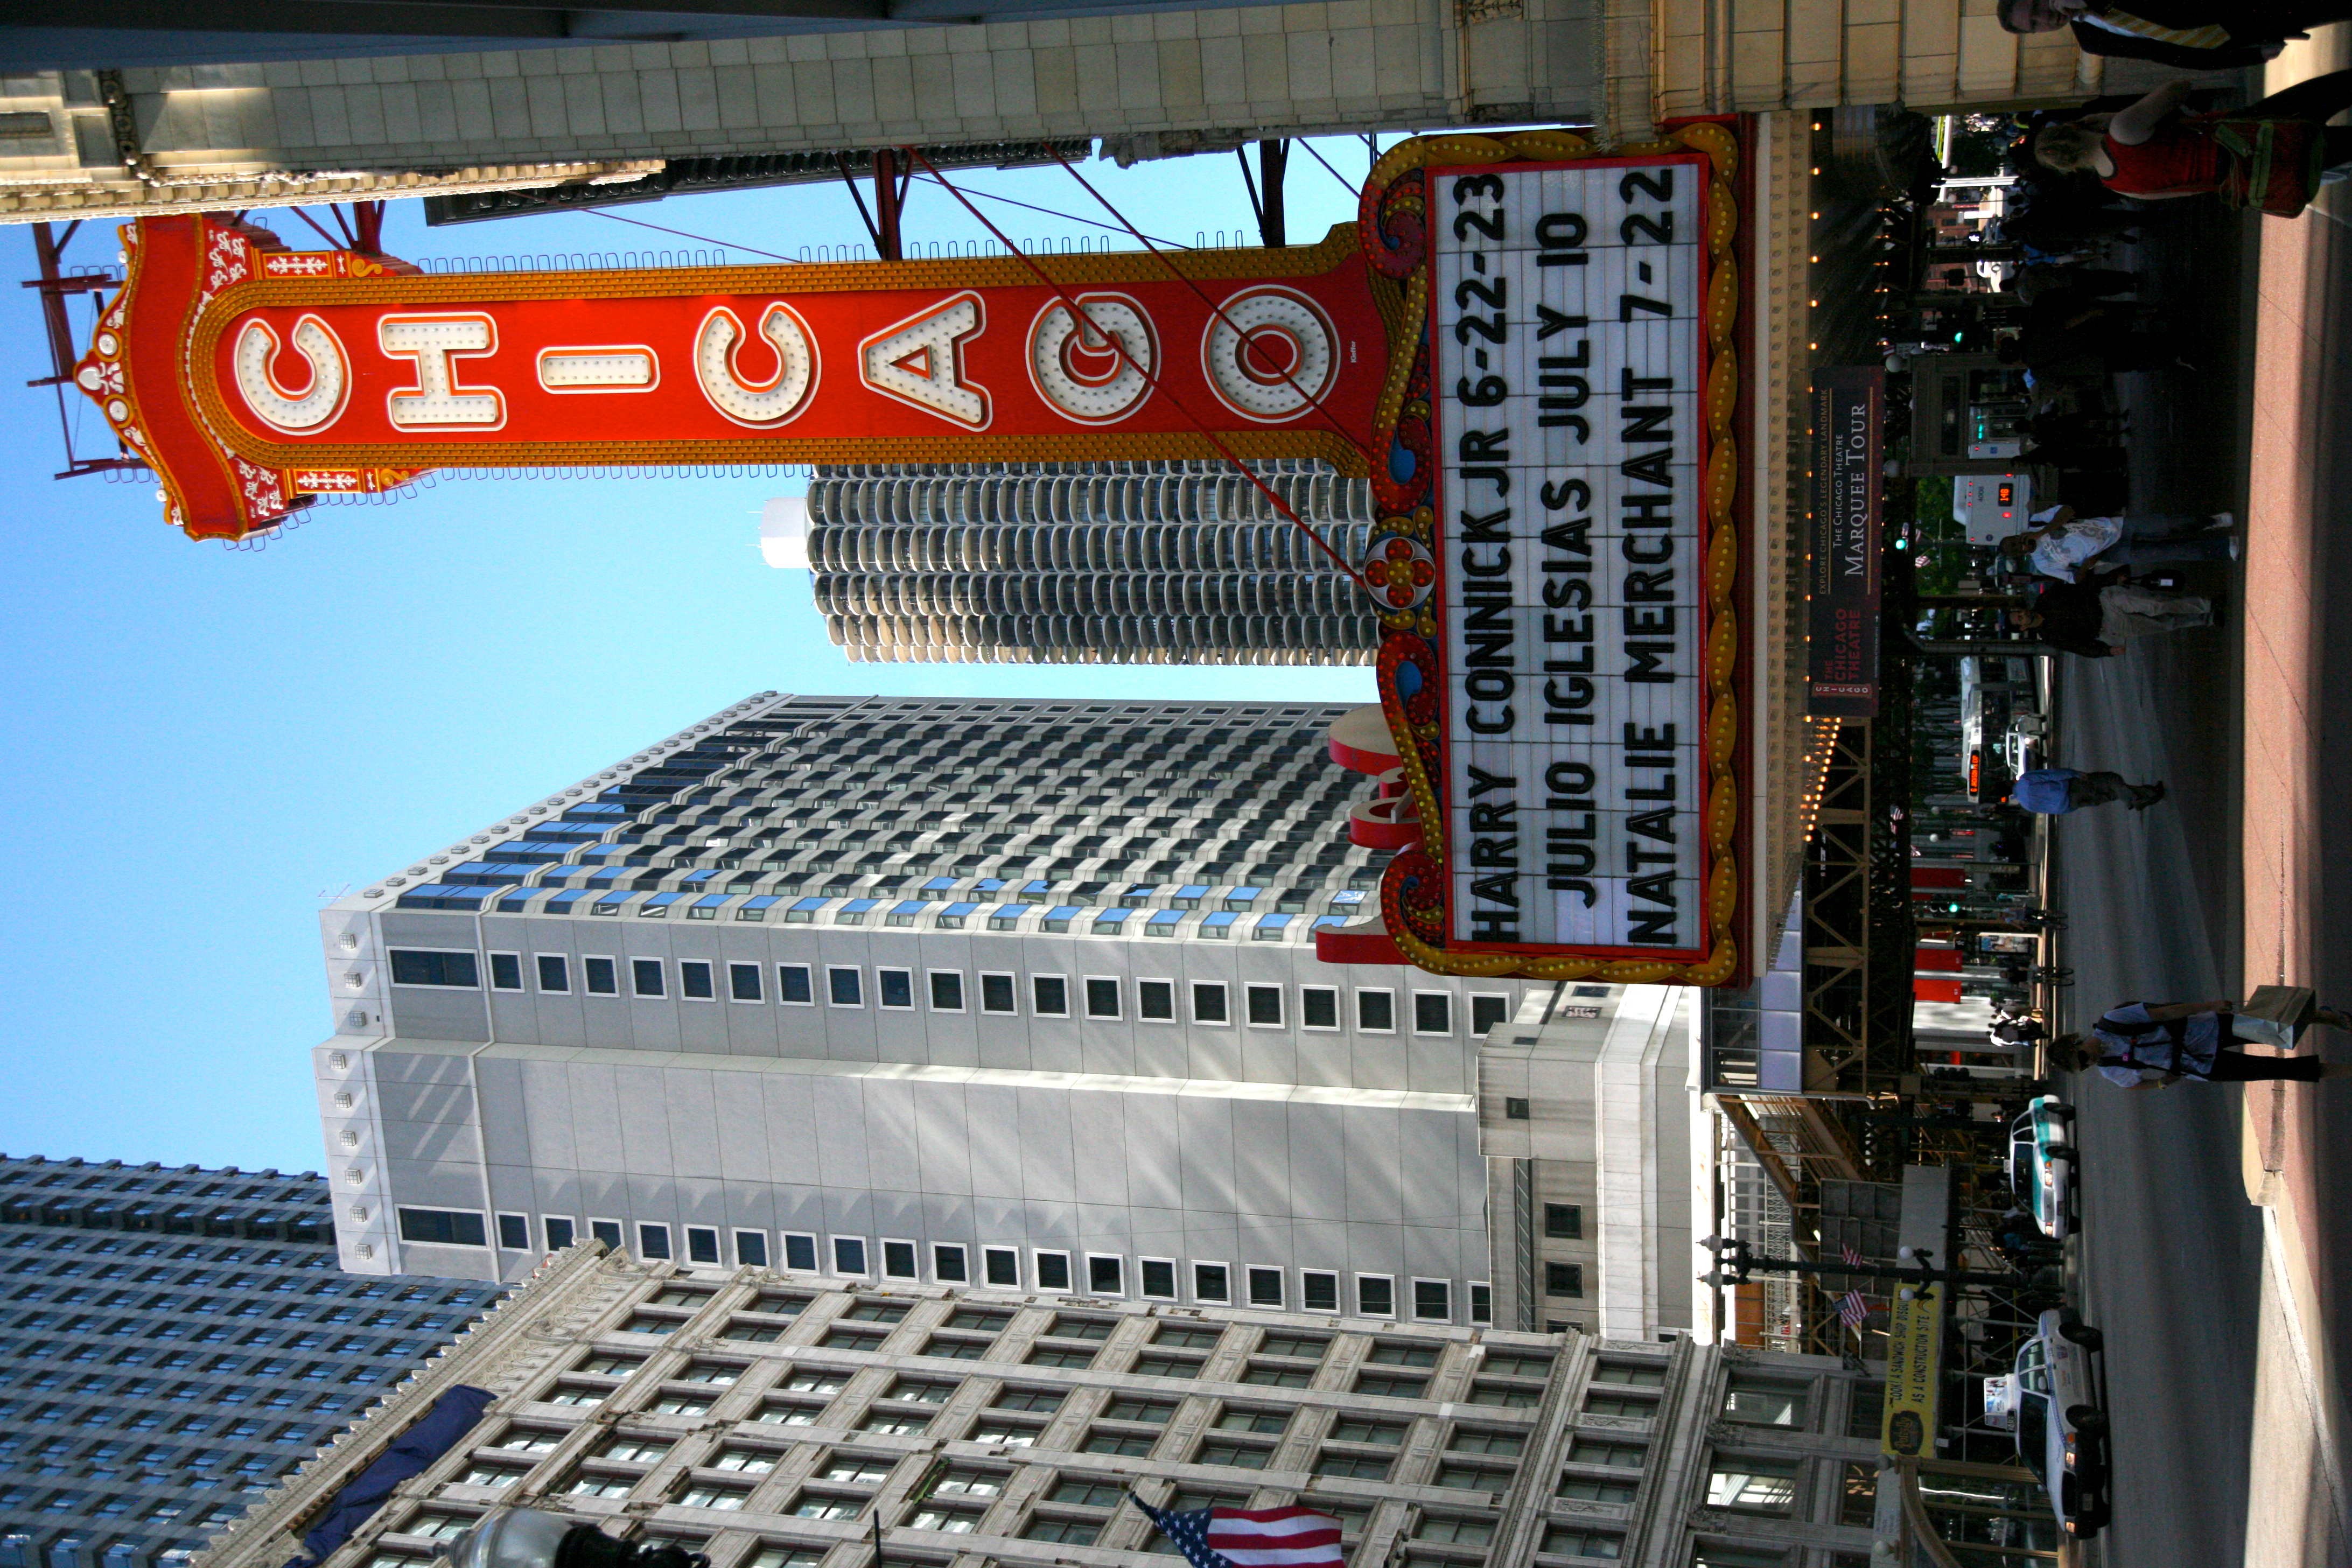
architecture, road, street, building, city, skyscraper, advertising, cityscape, downtown, landmark, chicago, tower block, theatre, 5d, loop, metropolis, balabanandkatz, northstatesreet, urban area, human settlement, metropolitan area